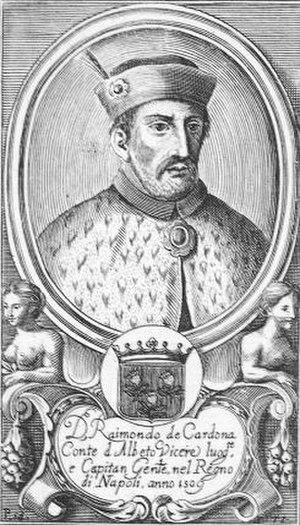
Ramón Folch de Cardona-Anglesola, comte d'Albento et duc de Soma, est un officier et un marin catalan qui exerça les fonctions de vice-roi de Sicile.